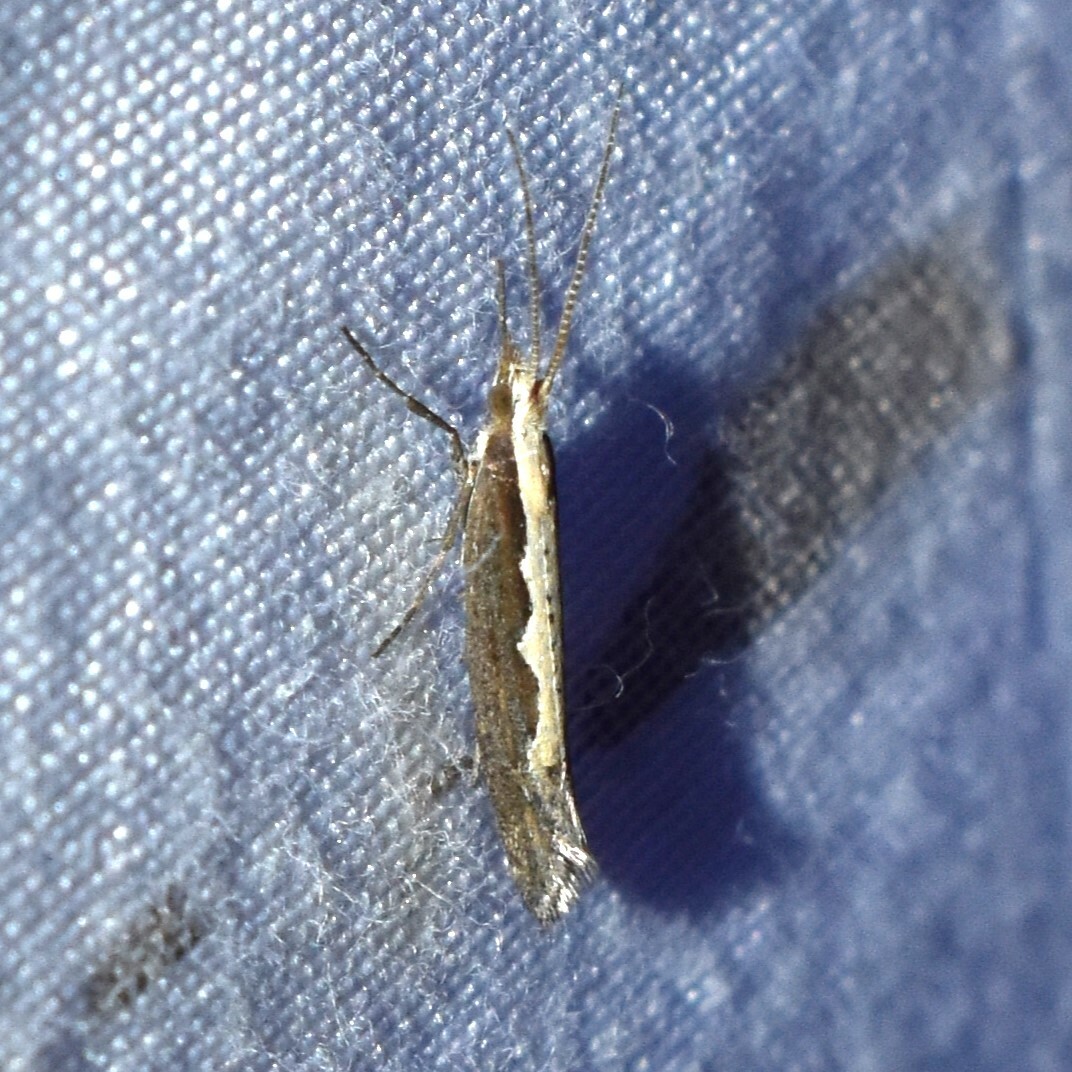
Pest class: diamondback_moth